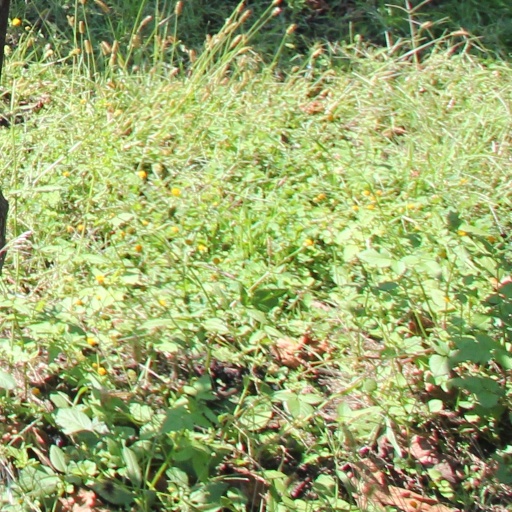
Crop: grape